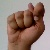
The image shows a hand gesture representing the letter 'T' in Indian Sign Language.